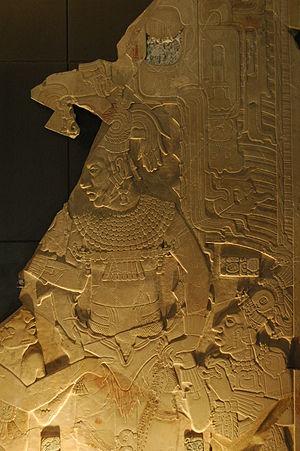
Palenque est une cité maya qui se situe dans l’État mexicain du Chiapas, près du fleuve Usumacinta. C’est l’un des sites les plus impressionnants de cette culture. Comparée aux autres cités mayas, elle est de taille moyenne : bien plus petite que Tikal ou Copán, elle se distingue néanmoins par son patrimoine architectural et sculptural.